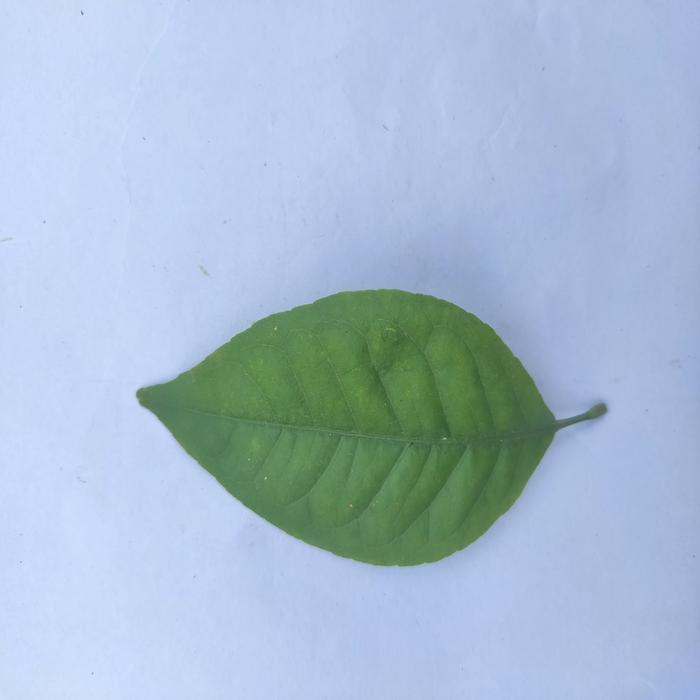
Crop: Aegle Marmelos
Leaf condition: Healthy_Leaf